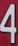
Number: 4